Africa Cup of Nations

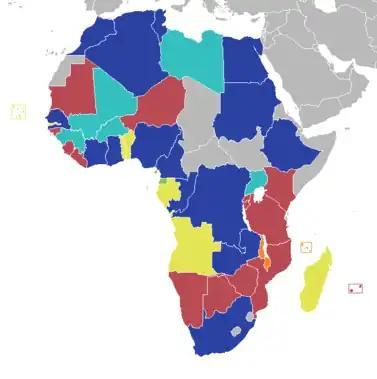
Countries coloured according to their highest ever achievement at the Africa Cup of Nations.

The qualification phase has evolved over time according to the increasing number of nations affiliated to the Confederation of African Football (CAF). It was set up from 1962, during the first two editions of the Africa Cup of Nations, the founding nations of the CAF participated in the final tournament, namely Egypt, Ethiopia and Sudan (South Africa was excluded just after its foundation due to Apartheid).